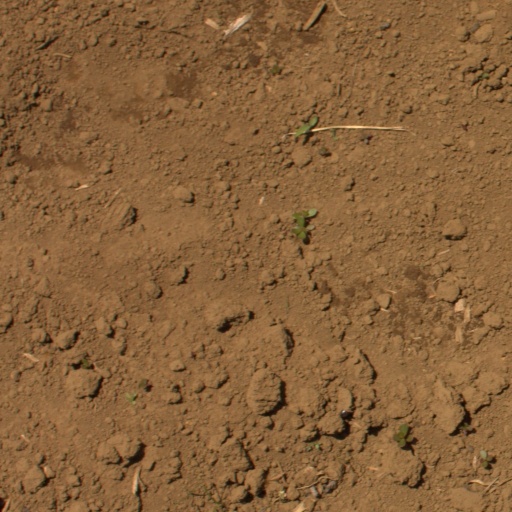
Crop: Jerusalem artichoke